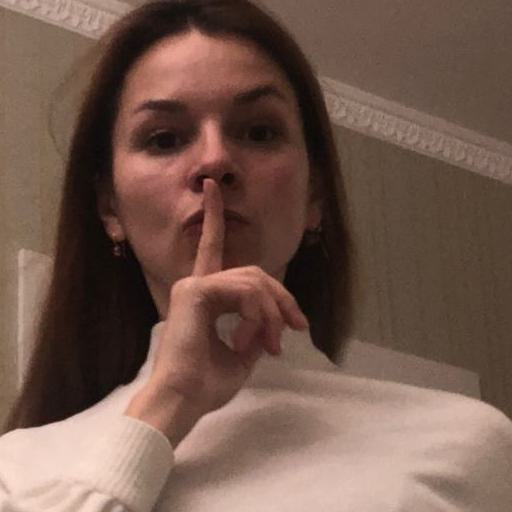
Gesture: mute